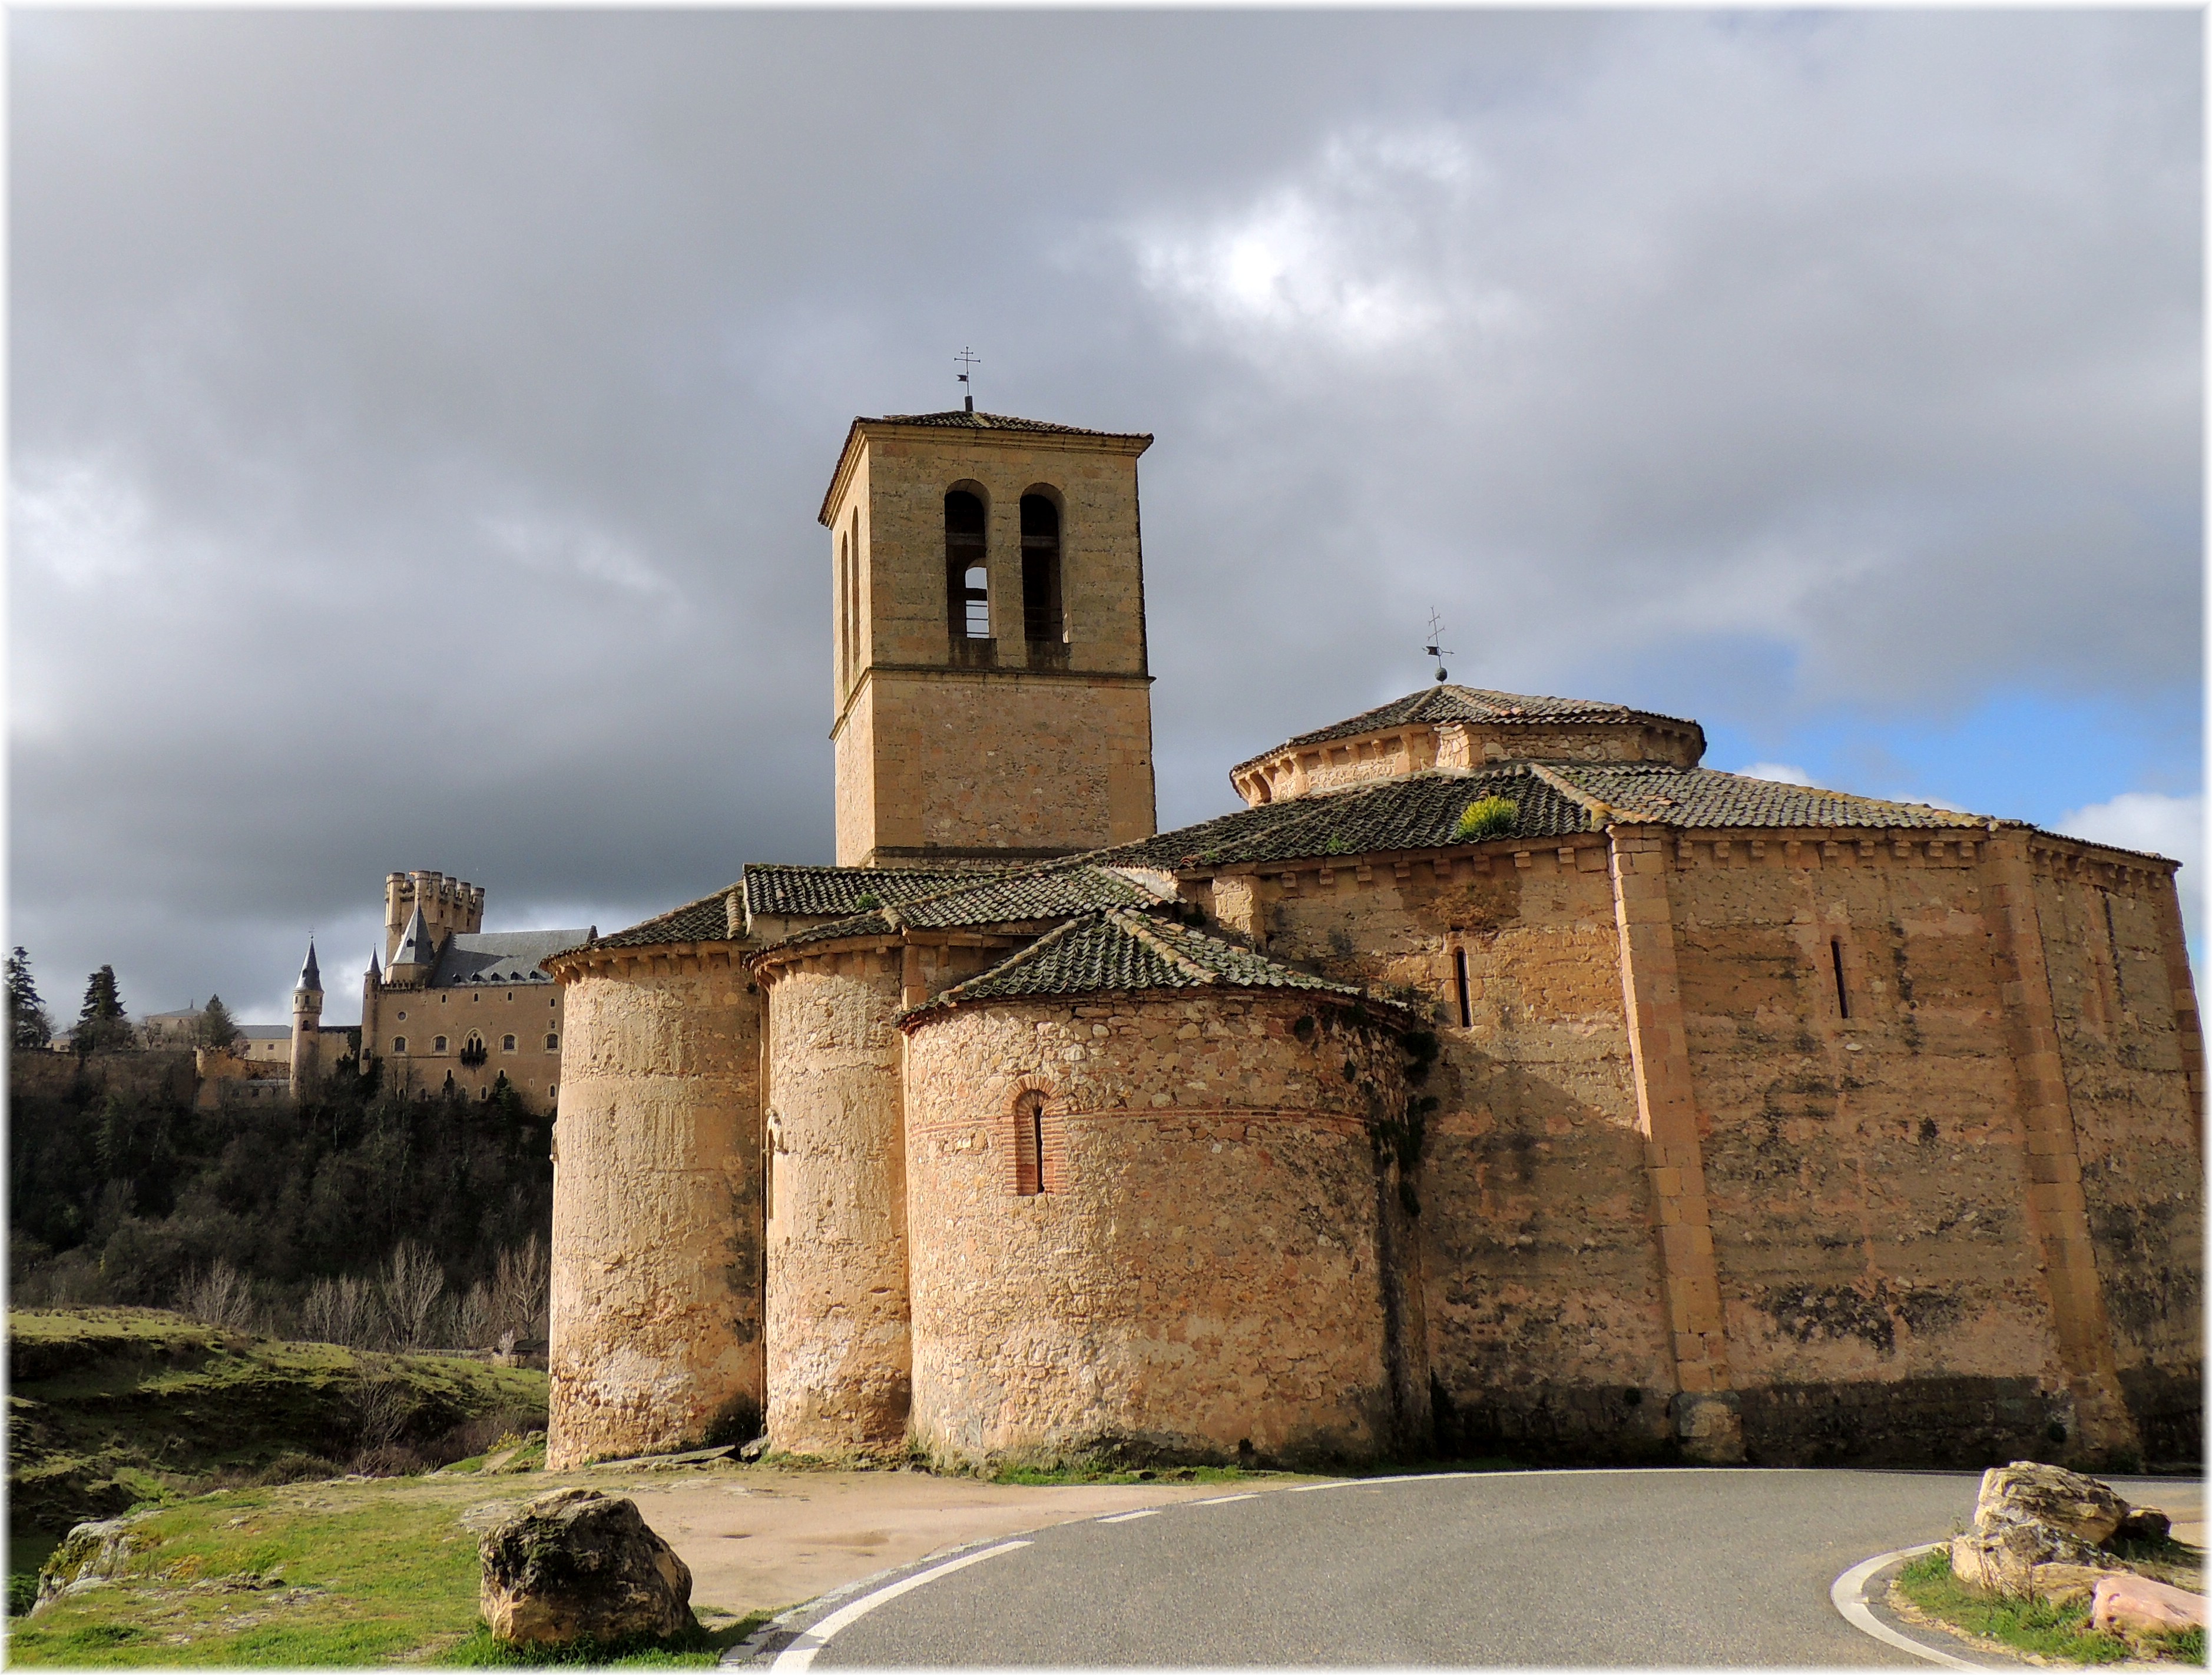
building, village, europe, tower, church, chapel, fortification, place of worship, medieval, spain, espagne, ruins, monastery, europa, iglesia, piedra, mygearandme, segovia, estate, pedra, espana, igrexa, castillaleon, veracruz, templarios, ancient history, spanish missions in california